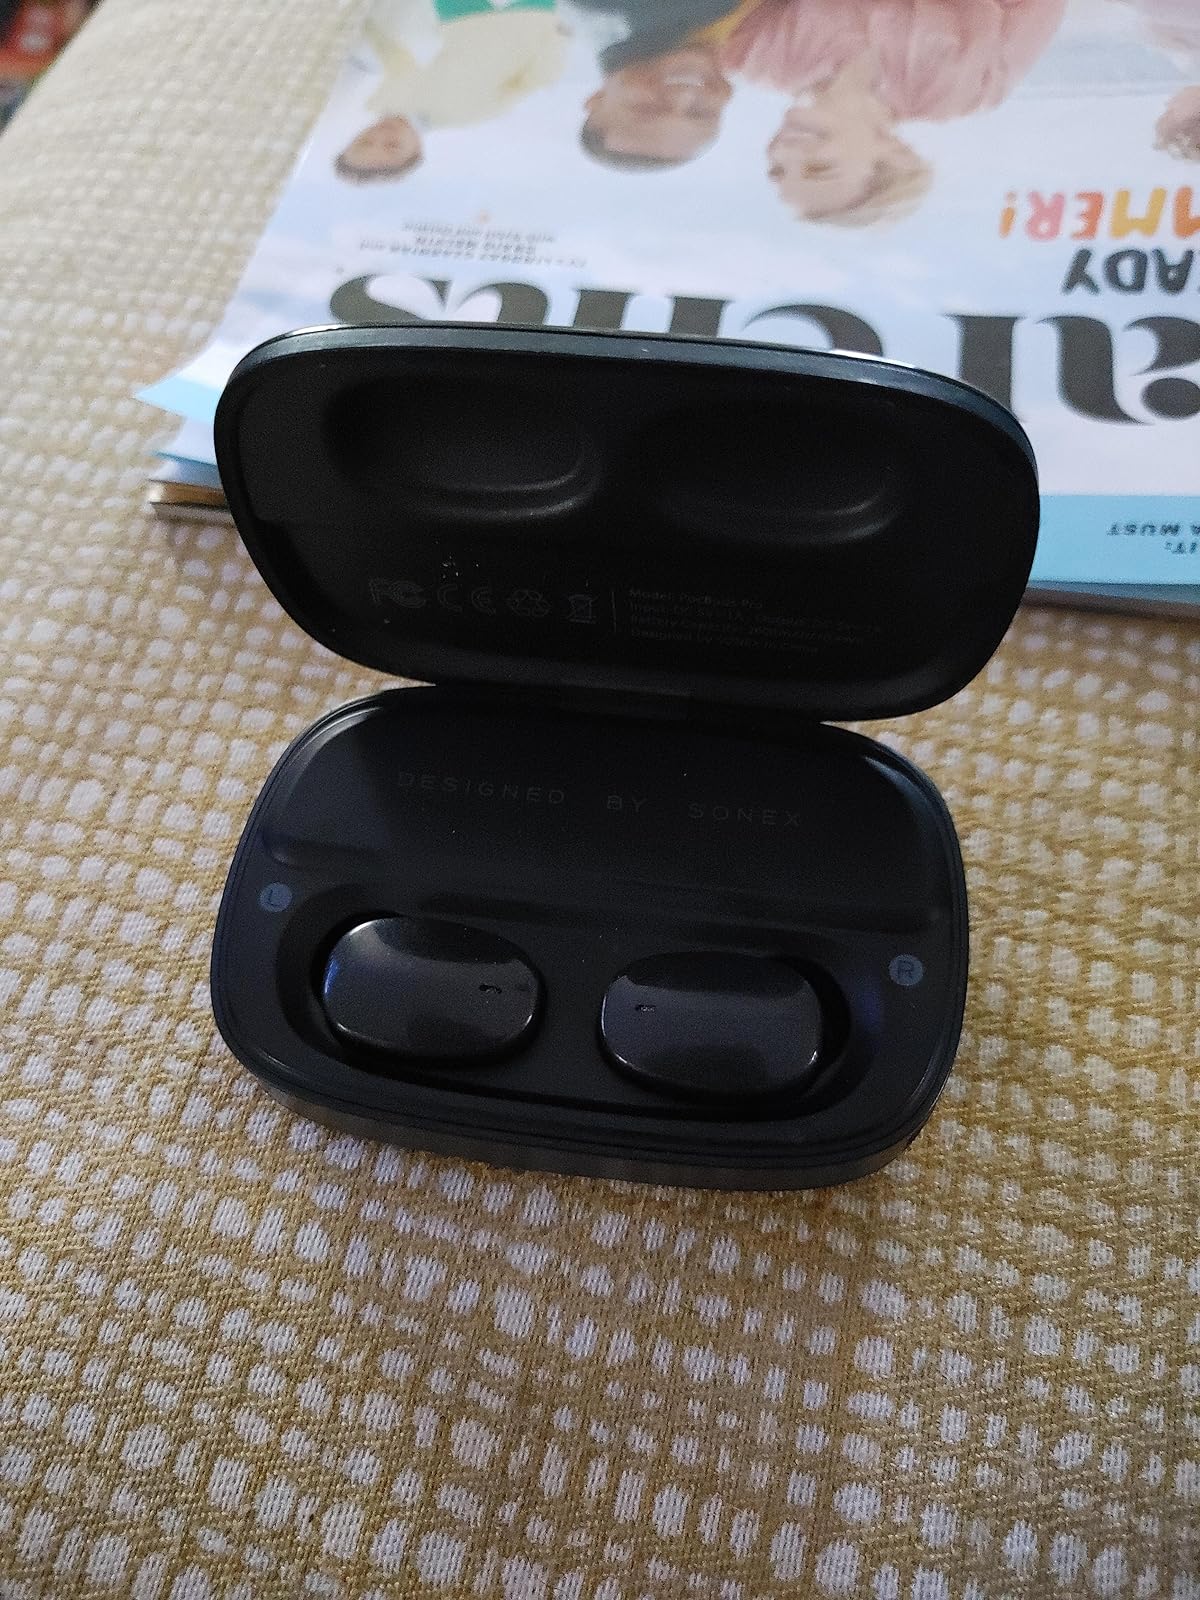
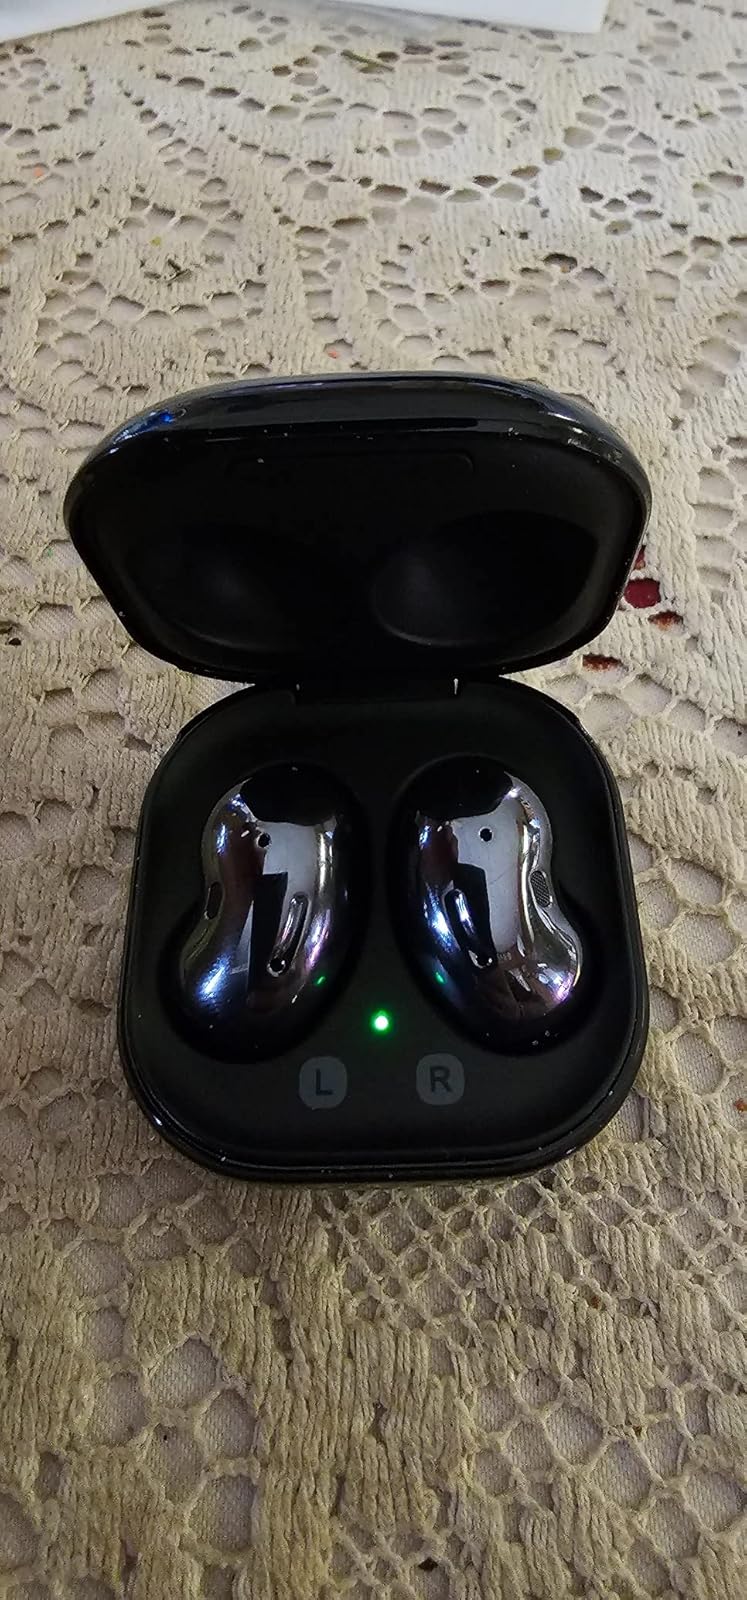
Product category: earbuds
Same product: no